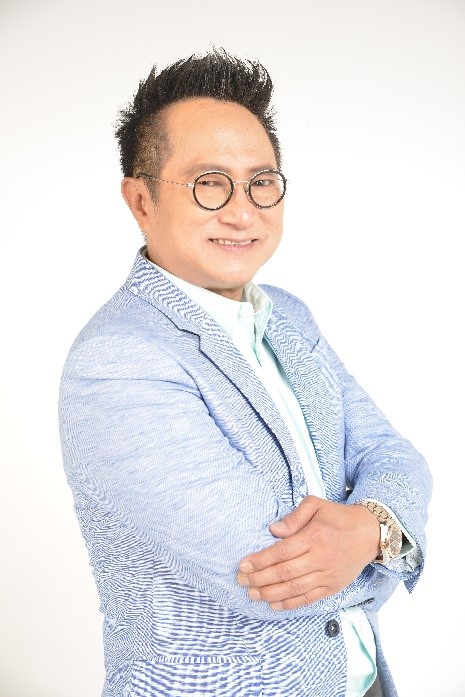
ประมาณ เลืองวัฒนะวณิช

ไฟล์:Pramarn.jpg|alt=|thumb|ประมาณ เลืองวัฒนะวณิช
ประมาณ เลืองวัฒนะวณิช เป็นทนายความชาวไทยและอาจารย์|อาจารย์พิเศษมหาวิทยาลัย อดีตกรรมการบริหารสภาทนายความ เคยเป็นพิธีกรรายการโทรทัศน์ให้ความรู้และให้คำปรึกษาด้านกฎหมายคู่กับวันชัย สอนศิริ ในรายการ "แจ้งความ" ทางสถานีโทรทัศน์ไอทีวี ตั้งแต่ พ.ศ. 2545 ประมาณ-วันชัย สองทนายที่ "คบได้" โดยให้ความรู้ด้านกฎหมายในแง่มุมที่เป็นกันเอง สนุกสนาน และจัดรายการทอล์กโชว์คู่กัน เป็นที่รู้จักในชื่อ "สองทนายคู่หู วันชัย-ประมาณ" ทนายก็คุยข่าวได้ Positioning Magazine, กันยายน 2548
== ประวัติ ==
=== การศึกษา ===
* นิติศาสตรบัณฑิต จากมหาวิทยาลัยรามคำแหง รุ่น 5 ปี 2521
* เนติบัณฑิตไทยแห่งสำนักอบรมศึกษากฎหมายแห่งเนติบัณฑิตยสภา สมัยที่ 32 พ.ศ. 2522
* ประกาศนียบัตรกฎหมายปกครอง รุ่น 1 เนติบัณฑิตยสภา
* นิติศาสตรมหาบัณฑิต สาขากฎหมายมหาชน ปีการศึกษา 2546
*ปรัชญาดุษฎีบัณฑิต สาขารัฐประศาสนศาสตร์ ปีการศึกษา 2560
* ประกาศนียบัตรชั้นสูงการบริหารงานภาครัฐและกฎหมายมหาชน รุ่นที่9 สถาบันพระปกเกล้า พ.ศ. 2552
* ประกาศนียบัตรผู้นำระดับสูงตามแนวพระราชดำริ รุ่นที่2 (สนพ.2) หลักสูตรเสาหลักเพื่อแผ่นดิน พ.ศ. 2556
* วุฒิบัตรนักวิเคราะห์ทางธุรกิจและเศรษฐกิจ รุ่นที่42 คณะเศรษฐศาสตร์จุฬาลงกรณ์มหาวิทยาลัย พ.ศ. 2556
* ประกาศนียบัตรนักบริหารระดับสูง "ธรรมศาสตร์เพื่อสังคม" (นมธ.) รุ่นที่7 สถาบันสัญญา ธรรมศักดิ์ เพื่อประชาธิปไตย มหาวิทยาลัยธรรมศาสตร์ พ.ศ. 2558
*ประกาศนียบัตรหลักสูตรการบริหารจัดการด้านความมั่นคงขั้นสูง (สวปอ.มส.8) สมาคมวิทยาลัยป้องกันราชอาณาจักรในพระราชูปถัมภ์ รุ่นที่ 8 พ.ศ. 2560
=== การทำงาน ===
* ผู้อำนวยการสำนักฝึกอบรมวิชาว่าความแห่งสภาทนายความปี (2532 - 2535)
* นายทะเบียนสภาทนายความปี (2535 - 2538)
* อุปนายกสภาทนายความปี (2538 - 2541)
* ผู้ชำนาญการและที่ปรึกษาประจำคณะกรรมาธิการการคุ้มครองผู้บริโภค สภาผู้แทนราษฎร
* อนุกรรมการป้องปรามการละเมิดสิทธิผู้บริโภค สำนักงานคุ้มครองผู้บริโภค
* อาจารย์สอนวิชาว่าความสำนักฝึกอบรมวิชาว่าความ สภาทนายความ (2532–2541)
* อาจารย์สอนวิชาว่าความสำนักอบรมกฎหมายแห่งเนติบัณฑิตยสภา (2534 - 2536)
* อาจารย์สอนวิชาว่าความมหาวิทยาลัยรามคำแหง (2535 -ปัจจุบัน )
* อาจารย์พิเศษมหาวิทยาลัยขอนแก่น , วิทยาลัยการปกครองและสถาบันอื่น ๆ
* สภาผู้แทนราษฎร 2544 – 2548
* อนุกรรมการป้องปรามการละเมิดสิทธิผู้บริโภค สำนักงานคณะกรรมการคุ้มครองผู้บริโภค (2545 – 2546)
* ก๊วนซ่าประมาณว่า
*วิทยากรหลักสูตรสืบสวนสอบสวนปลัดอำเภอ วิทยาลัยการปกครอง
* วิทยากรหลักสูตรสืบสวนสอบสวน กองบัญชาการศึกษา สำนักงานตำรวจแห่งชาติ
* คณะที่ปรึกษา (ฝ่ายกฎหมาย) ของอดีตผู้บัญชาการตำรวจแห่งชาติ : พล.ต.อ. พัชรวาท วงษ์สุวรรณ
*กรรมการบริหารสมาคมนิติศาสตร์ มหาวิทยาลัยรามคำแหง
*ที่ปรึกษาประจำคณะกรรมาธิการ คณะกรรมาธิการกิจการศาล องค์กรอิสระ องค์กรอัยการ รัฐวิสาหกิจ องค์การมหาชน และกองทุน สำนักงานเลขาธิการสภาผู้แทนราษฎร
=== ปัจจุบัน ===
* ทนายความและที่ปรึกษากฎหมายประสบการณ์เกือบ 40 ปี (ตั้งแต่ 2523 ถึงปัจจุบัน)
* ประธานกรรมการบริหาร อาณาจักรกรุ๊ป : บริษัท อาณาจักรกฎหมาย จำกัด, บริษัท อาณาจักร อินเตอร์เทรด จำกัด, บริษัท สาระ มีเดีย จำกัด และ บริษัท อาณาจักร สุขภาพ จำกัด
* อาจารย์พิเศษ สอนวิชาว่าความ คณะนิติศาสตร์ มหาวิทยาลัยรามคำแหง
* วิทยากรโรงเรียนนายอำเภอ คลองหก จังหวัดปทุมธานี
* วิทยากรหลักสูตรสืบสวนสอบสวนปลัดอำเภอ วิทยาลัยการปกครอง
* รับเชิญเป็นวิทยากรเผยแพร่ความรู้กฎหมายสู่ประชาชน ของสภาทนายความและองค์กรต่างๆ ทั่วประเทศ
*วิทยากรประจำรายการ “สืบจากข่าว” ทางทางสถานีวิทยุกระจายเสียงเอฟเอ็ม 100.5 อสมท.
*วิทยากรทรงคุณวุฒิหลักสูตรการบริหารงานยุติธรรมระดับกลาง และ ระดับสูง สำนักงานกิจการยุติธรรม
== ผลงานทางสื่อ ==
=== ละครโทรทัศน์ ===
* ละครโทรทัศน์ทั้งหมดด้านล่างนี้ออกอากาศทางสถานีวิทยุโทรทัศน์ไทยทีวีสีช่อง 3
| rowspan = "1" align = "center"| 2564 || align = "center"| "ให้รักพิพากษา Dare To Love" || align = "center"| ทนายอาคม (รับเชิญ)
|-
|
=== รายการโทรทัศน์ ===
* แม็กกาซีนเกม ทาง สถานีโทรทัศน์ไอทีวี|ITV (2543) - ผู้ดำเนินรายการช่วง ทวินทนาย
* แจ้งความ ทาง ITV (2545 - 2546) - ผู้ดำเนินรายการหลัก
* คนหัวหมอ ทางช่อง 3 เอชดี|สถานีโทรทัศน์ไทยทีวีสีช่อง 3 (2546 – 2552) - ผู้ดำเนินรายการหลัก
* หัวหมอจ้อข่าว ทางสถานีไทยทีวีสีช่อง 3 (2547 – 2548) - ผู้ดำเนินรายการหลัก
* ร่วมมือร่วมใจ ทาง ITV / สถานีโทรทัศน์ทีไอทีวี|TITV (2547 - 2551) - ผู้ดำเนินรายการหลัก
* เจาะรัฐสภา ทางเอ็นบีที 2 เอชดี|สถานีวิทยุโทรทัศน์ช่อง 11 (2548 – 2549) - ผู้ดำเนินรายการหลัก
* ตีข่าวเล่าความ ทาง ITV, TITV (2549 - 2551) - ผู้ดำเนินรายการหลัก
* คุยข่าว 10 โมง ทางททบ.5 เอชดี|ททบ.5 - ผู้ดำเนินรายการช่วง คุยคดี ตีข่าว
* สภาทอล์ค ทางไทยรัฐทีวี - นักแสดงประจำ
=== ภาพยนตร์ ===
* เอ๋อเหรอ (2548) รับบทเป็นตัวเอง (รับเชิญ)
== รางวัลที่ได้รับ ==
=== ทางสังคม ===
* ทนายความดีเด่นแห่งสภาทนายความ ปี 2541
*ผู้ดำเนินรายการ"แจ้งความ" รางวัลรายการโทรทัศน์ดีเด่นเมขลาทองคำ ปี 2545
* คนดีศรีราม จากมหาวิทยาลัยรามคำแหง ปี 2550
*รางวัลเกียรติยศบุคคลดีเด่น ดี ซี เอส ไป (ประเทศไทย) ครั้งที่1 จากรายการ "ร่วมมือ ร่วมใจ" ปี 2550
*ประกาศเกียรติคุณและรับมอบเข็มเครื่องหมายวิทยฐานะสำหรับผู้ทรงคุณวุฒิ วิทยาลัยปกครอง กรมการปกครอง กระทรวงมหาดไทย ปี 2555
== อ้างอิง ==
== แหล่งข้อมูลอื่น ==
* เว็บไซต์อย่างเป็นทางการ (บริษัท อาณาจักรกฎหมาย จำกัด)
หมวดหมู่:บุคคลจากคณะนิติศาสตร์ มหาวิทยาลัยรามคำแหง
หมวดหมู่:นักกฎหมายชาวไทย
หมวดหมู่:ทนายความชาวไทย
หมวดหมู่:สามัญสมาชิกเนติบัณฑิตยสภา
หมวดหมู่:นักธุรกิจชาวไทย
หมวดหมู่:นักพูด
หมวดหมู่:พิธีกรชาวไทย
หมวดหมู่:ผู้ประกาศข่าวไอทีวี-ทีไอทีวี-ทีวีไทย
หมวดหมู่:ผู้ประกาศข่าวช่อง 5
หมวดหมู่:พรรคชาติพัฒนา (พ.ศ. 2535)
หมวดหมู่:นักการเมืองไทย